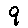
Label: 9